Juan Francisco Gatell

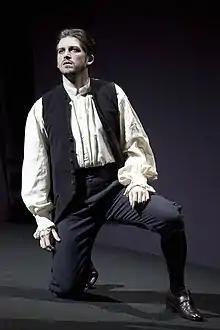
Juan Francisco Gatell as Don Ottavio.

Juan Francisco Gatell (born November 28, 1978, in La Plata, Argentina) is an Argentinian operatic tenor who specialises in the bel canto repertoire.